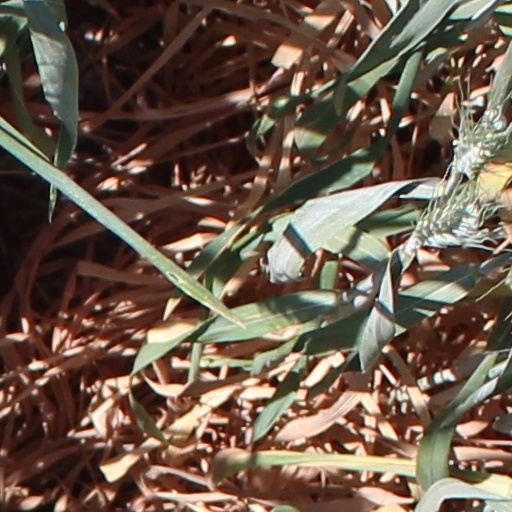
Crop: wheat